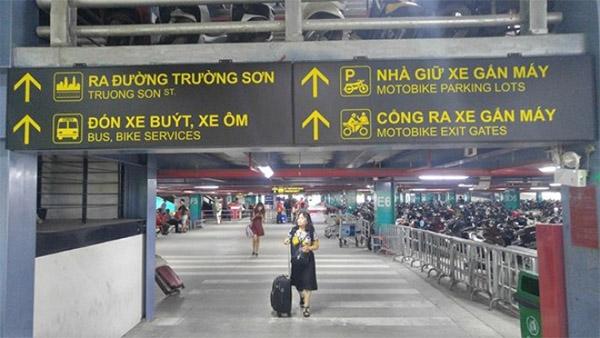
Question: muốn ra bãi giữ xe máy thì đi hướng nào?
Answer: muốn ra bãi giữ xe máy thì đi thẳng